Wet Dreams 2

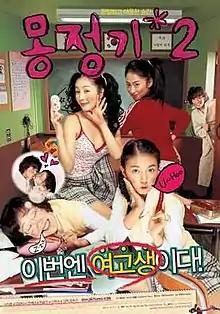
Theatrical poster

Wet Dreams 2 is a 2005 South Korean film. Comedic but more serious than its predecessor "Wet Dreams", it follows four girls in high school as they become curious about sex and compete for the affection of their new teacher.